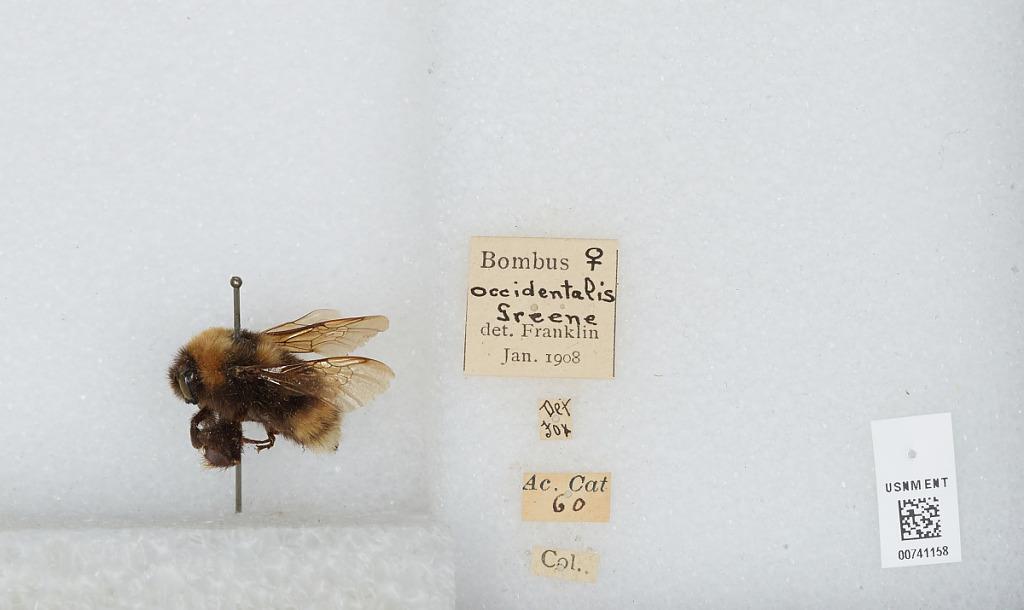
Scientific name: Bombus (Bombus) occidentalis Greene
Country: United States
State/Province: Colorado
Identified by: Franklin